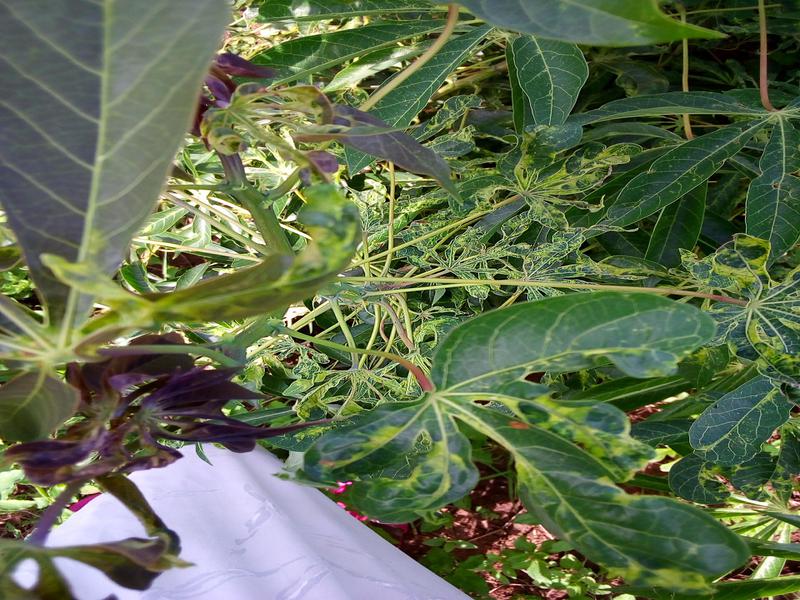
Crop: cassava
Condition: mosaic_disease